Ryan Paevey

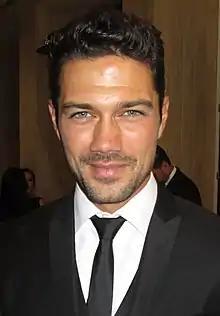
Paevey in 2014

Ryan Jacob Paevey-Vlieger (born September 24, 1984), better known as Ryan Paevey, is an American actor and model, best known for his role as Nathan West on the ABC soap opera "General Hospital".